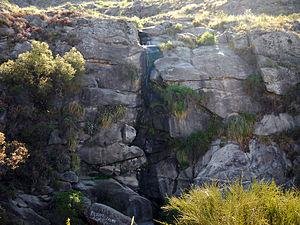
La Pampa de Achala est une vaste région des sierras de Córdoba, située à l'ouest de la province de Córdoba, en Argentine.